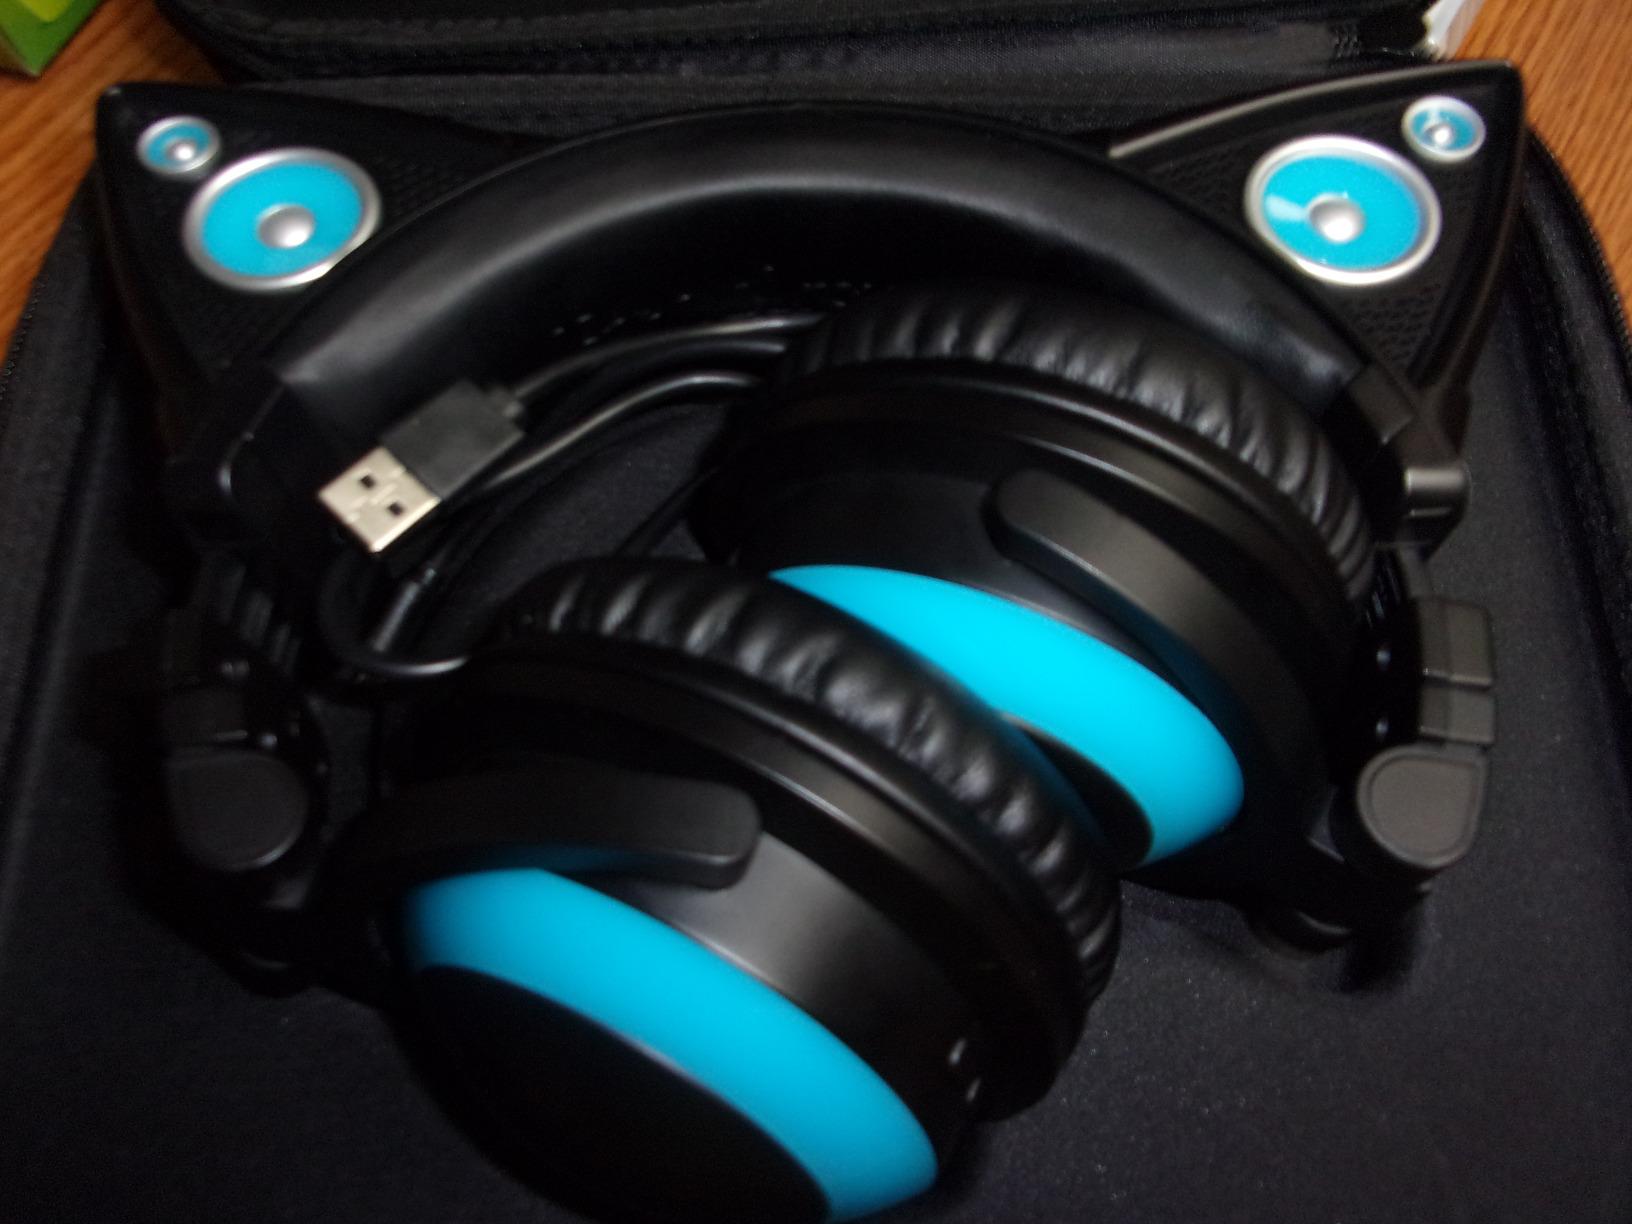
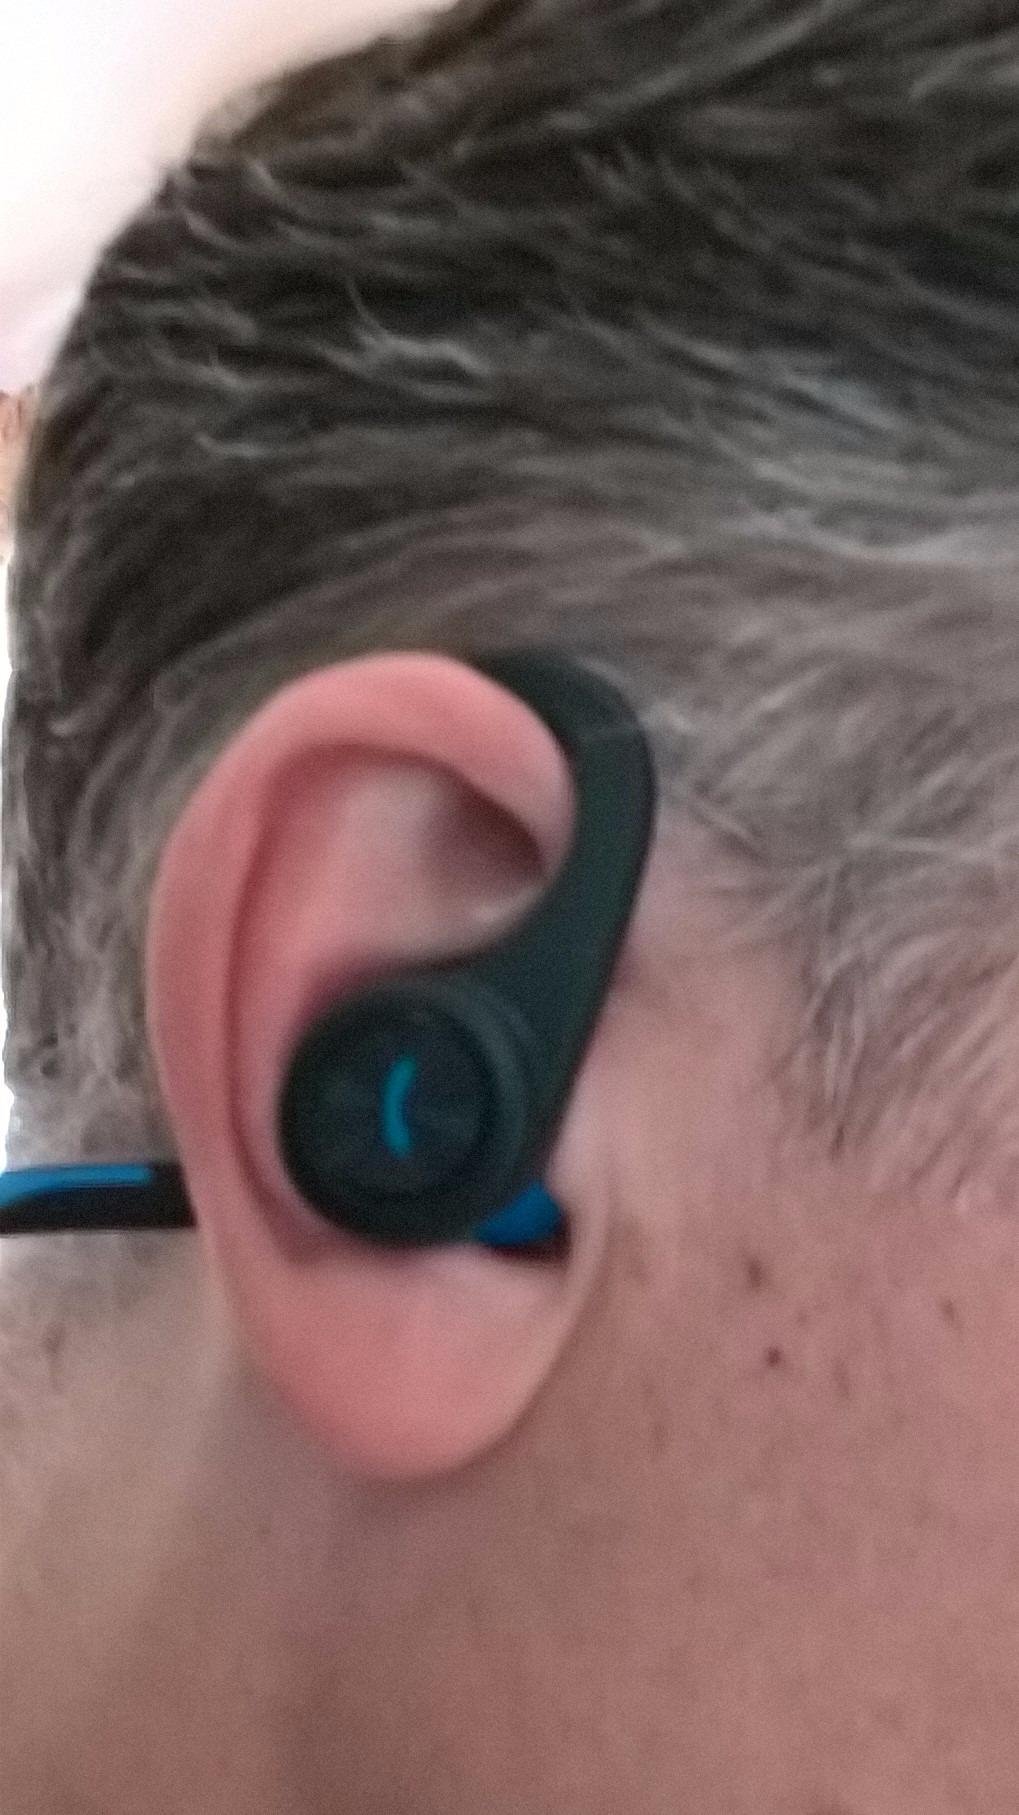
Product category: headphones
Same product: no